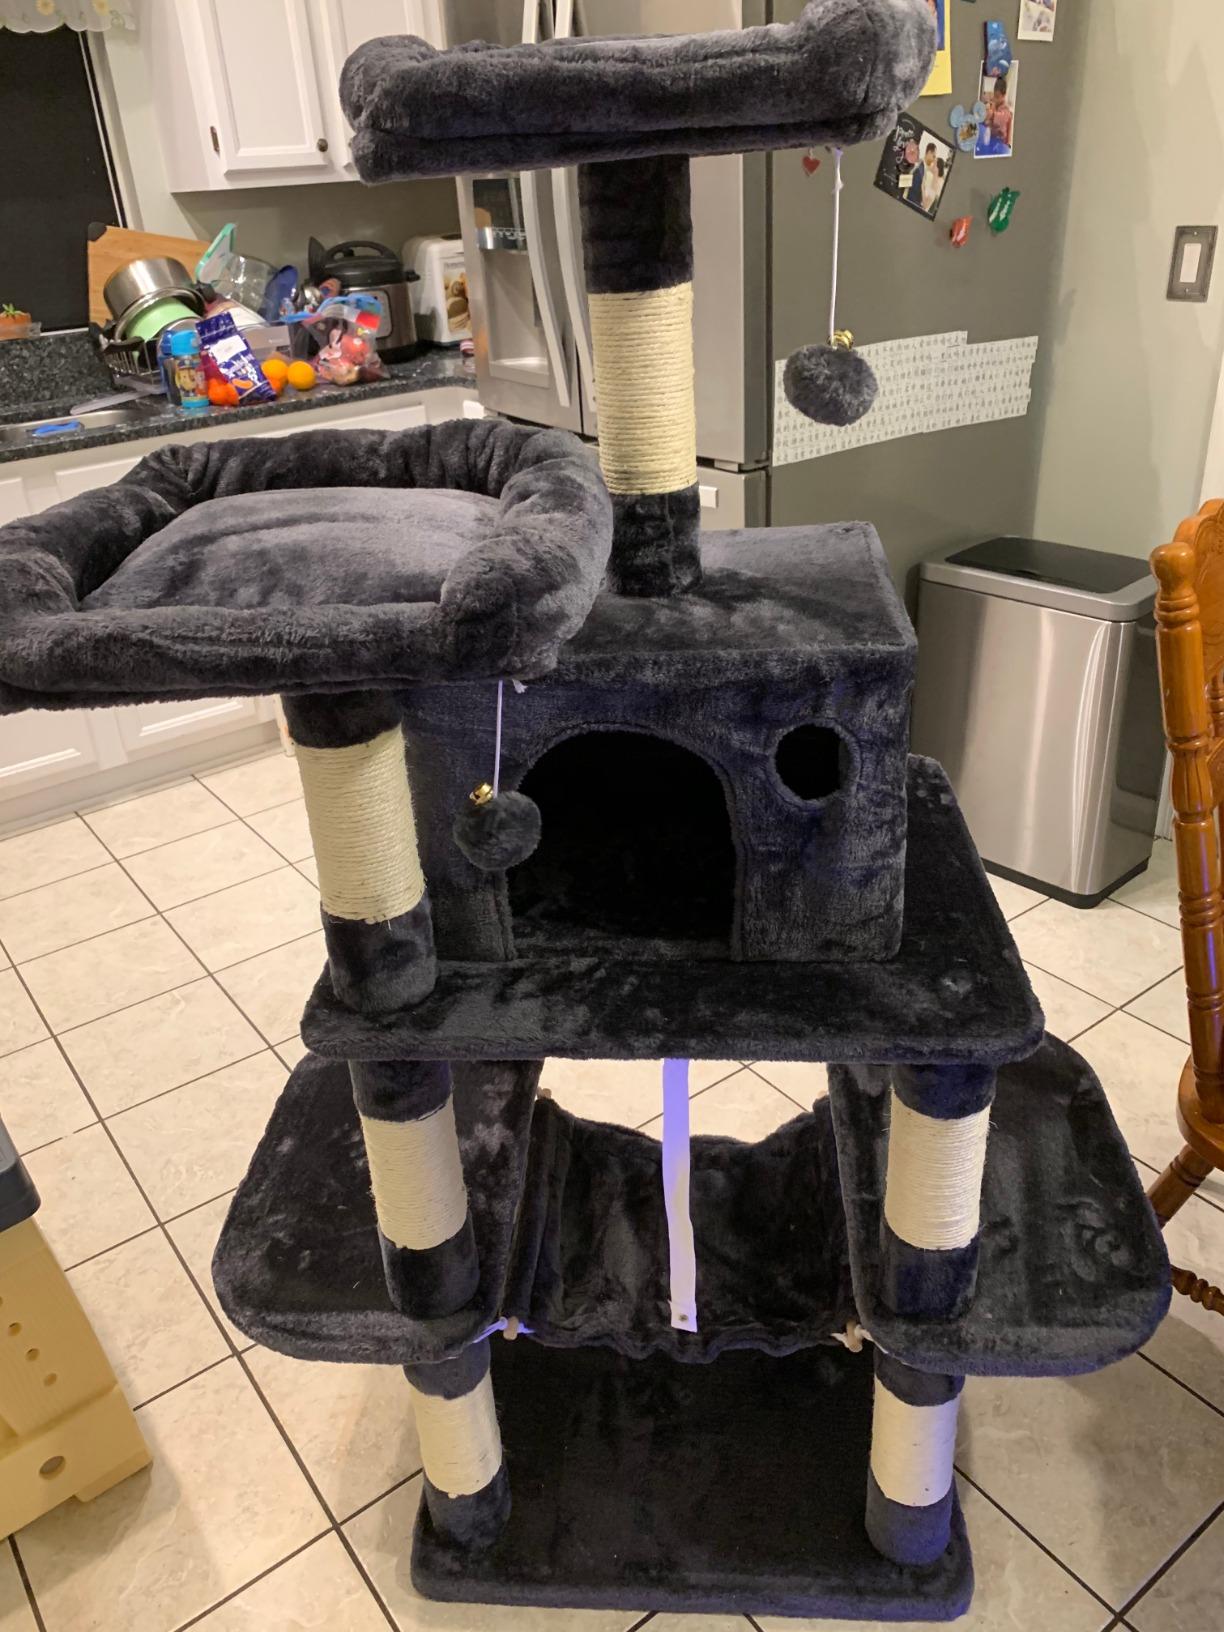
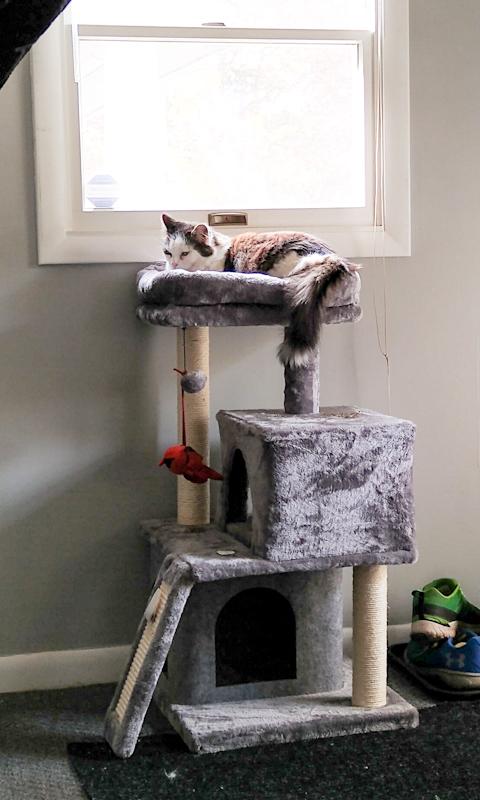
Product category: items_cat tree
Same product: no